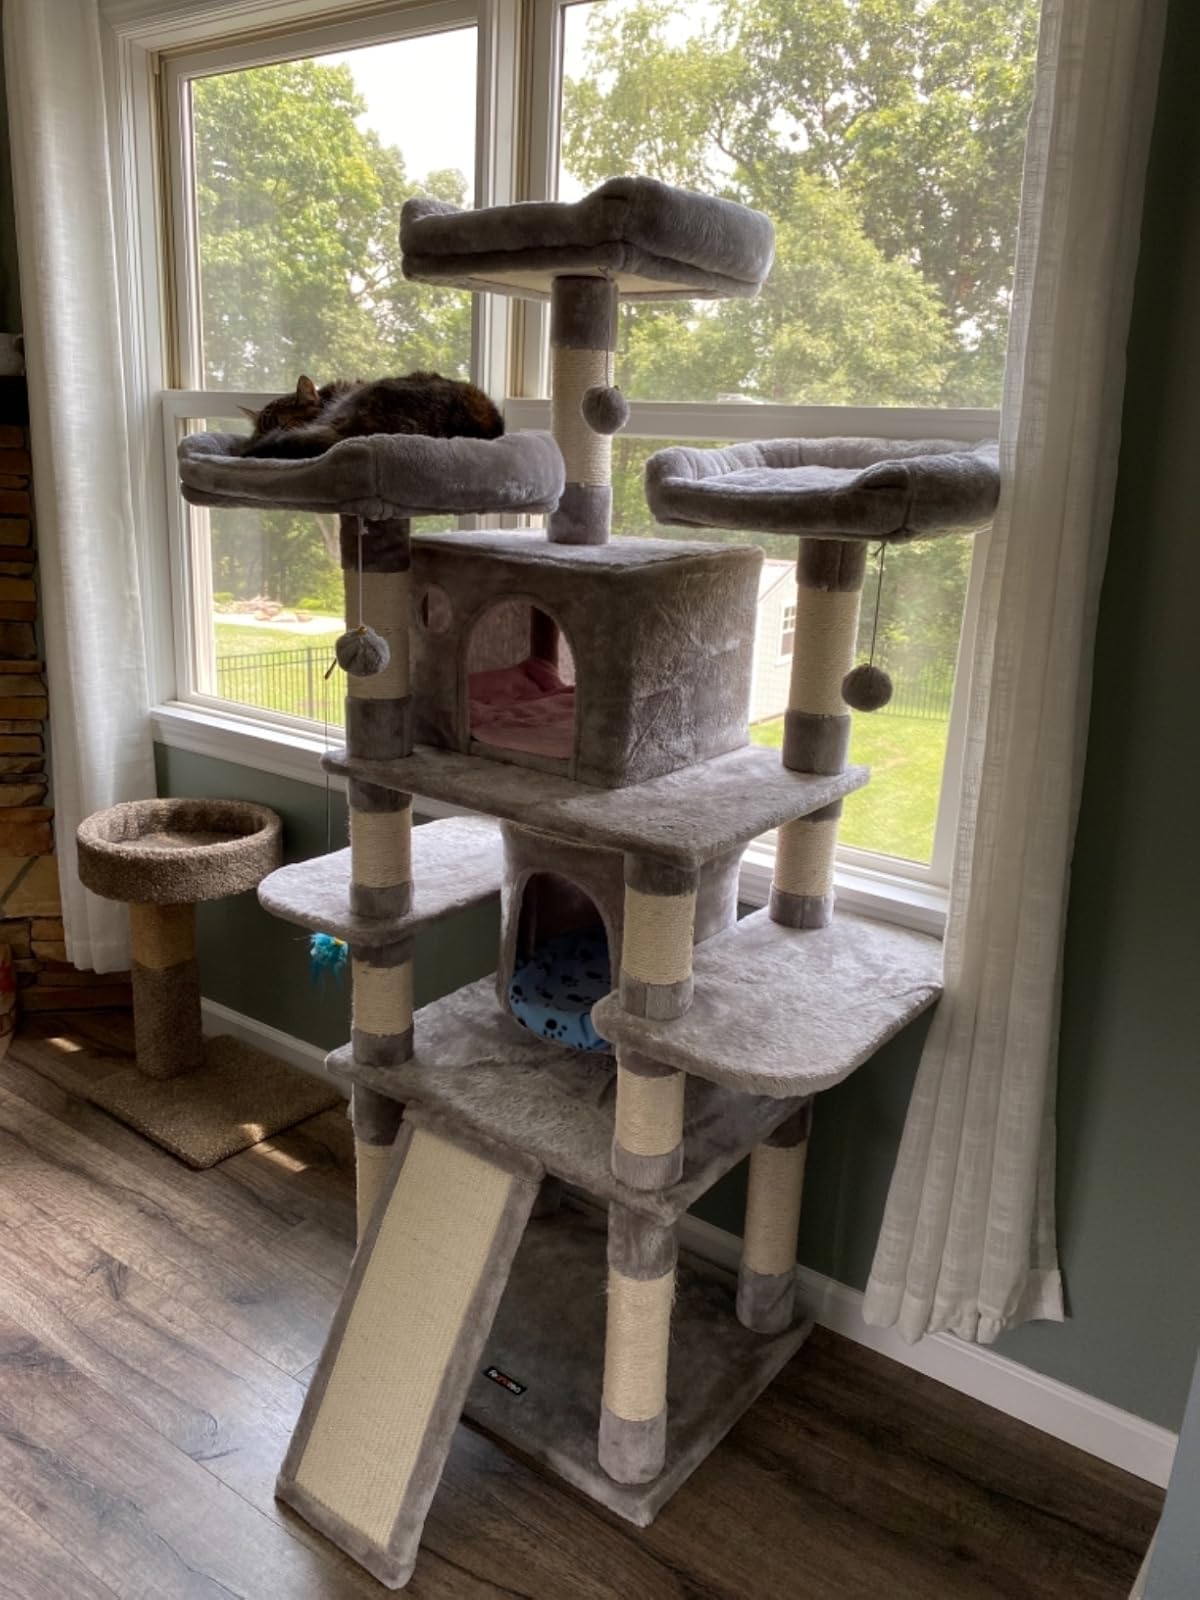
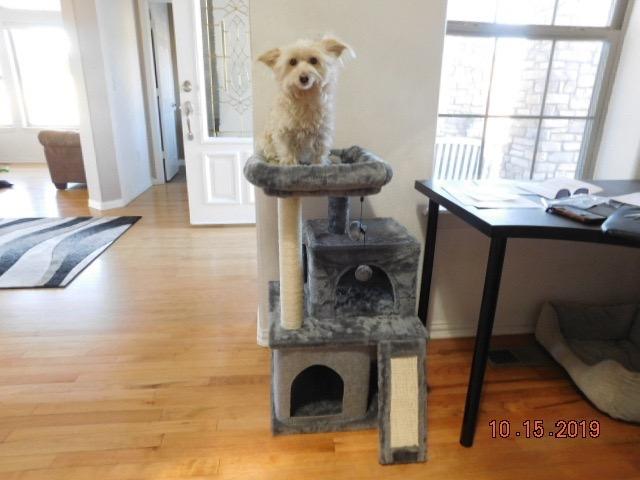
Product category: items_cat tree
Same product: no